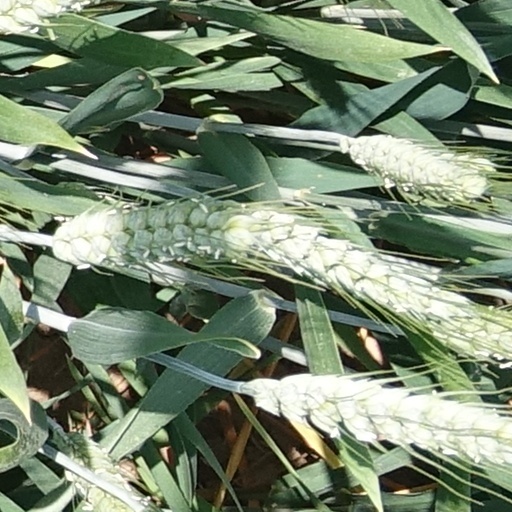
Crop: wheat